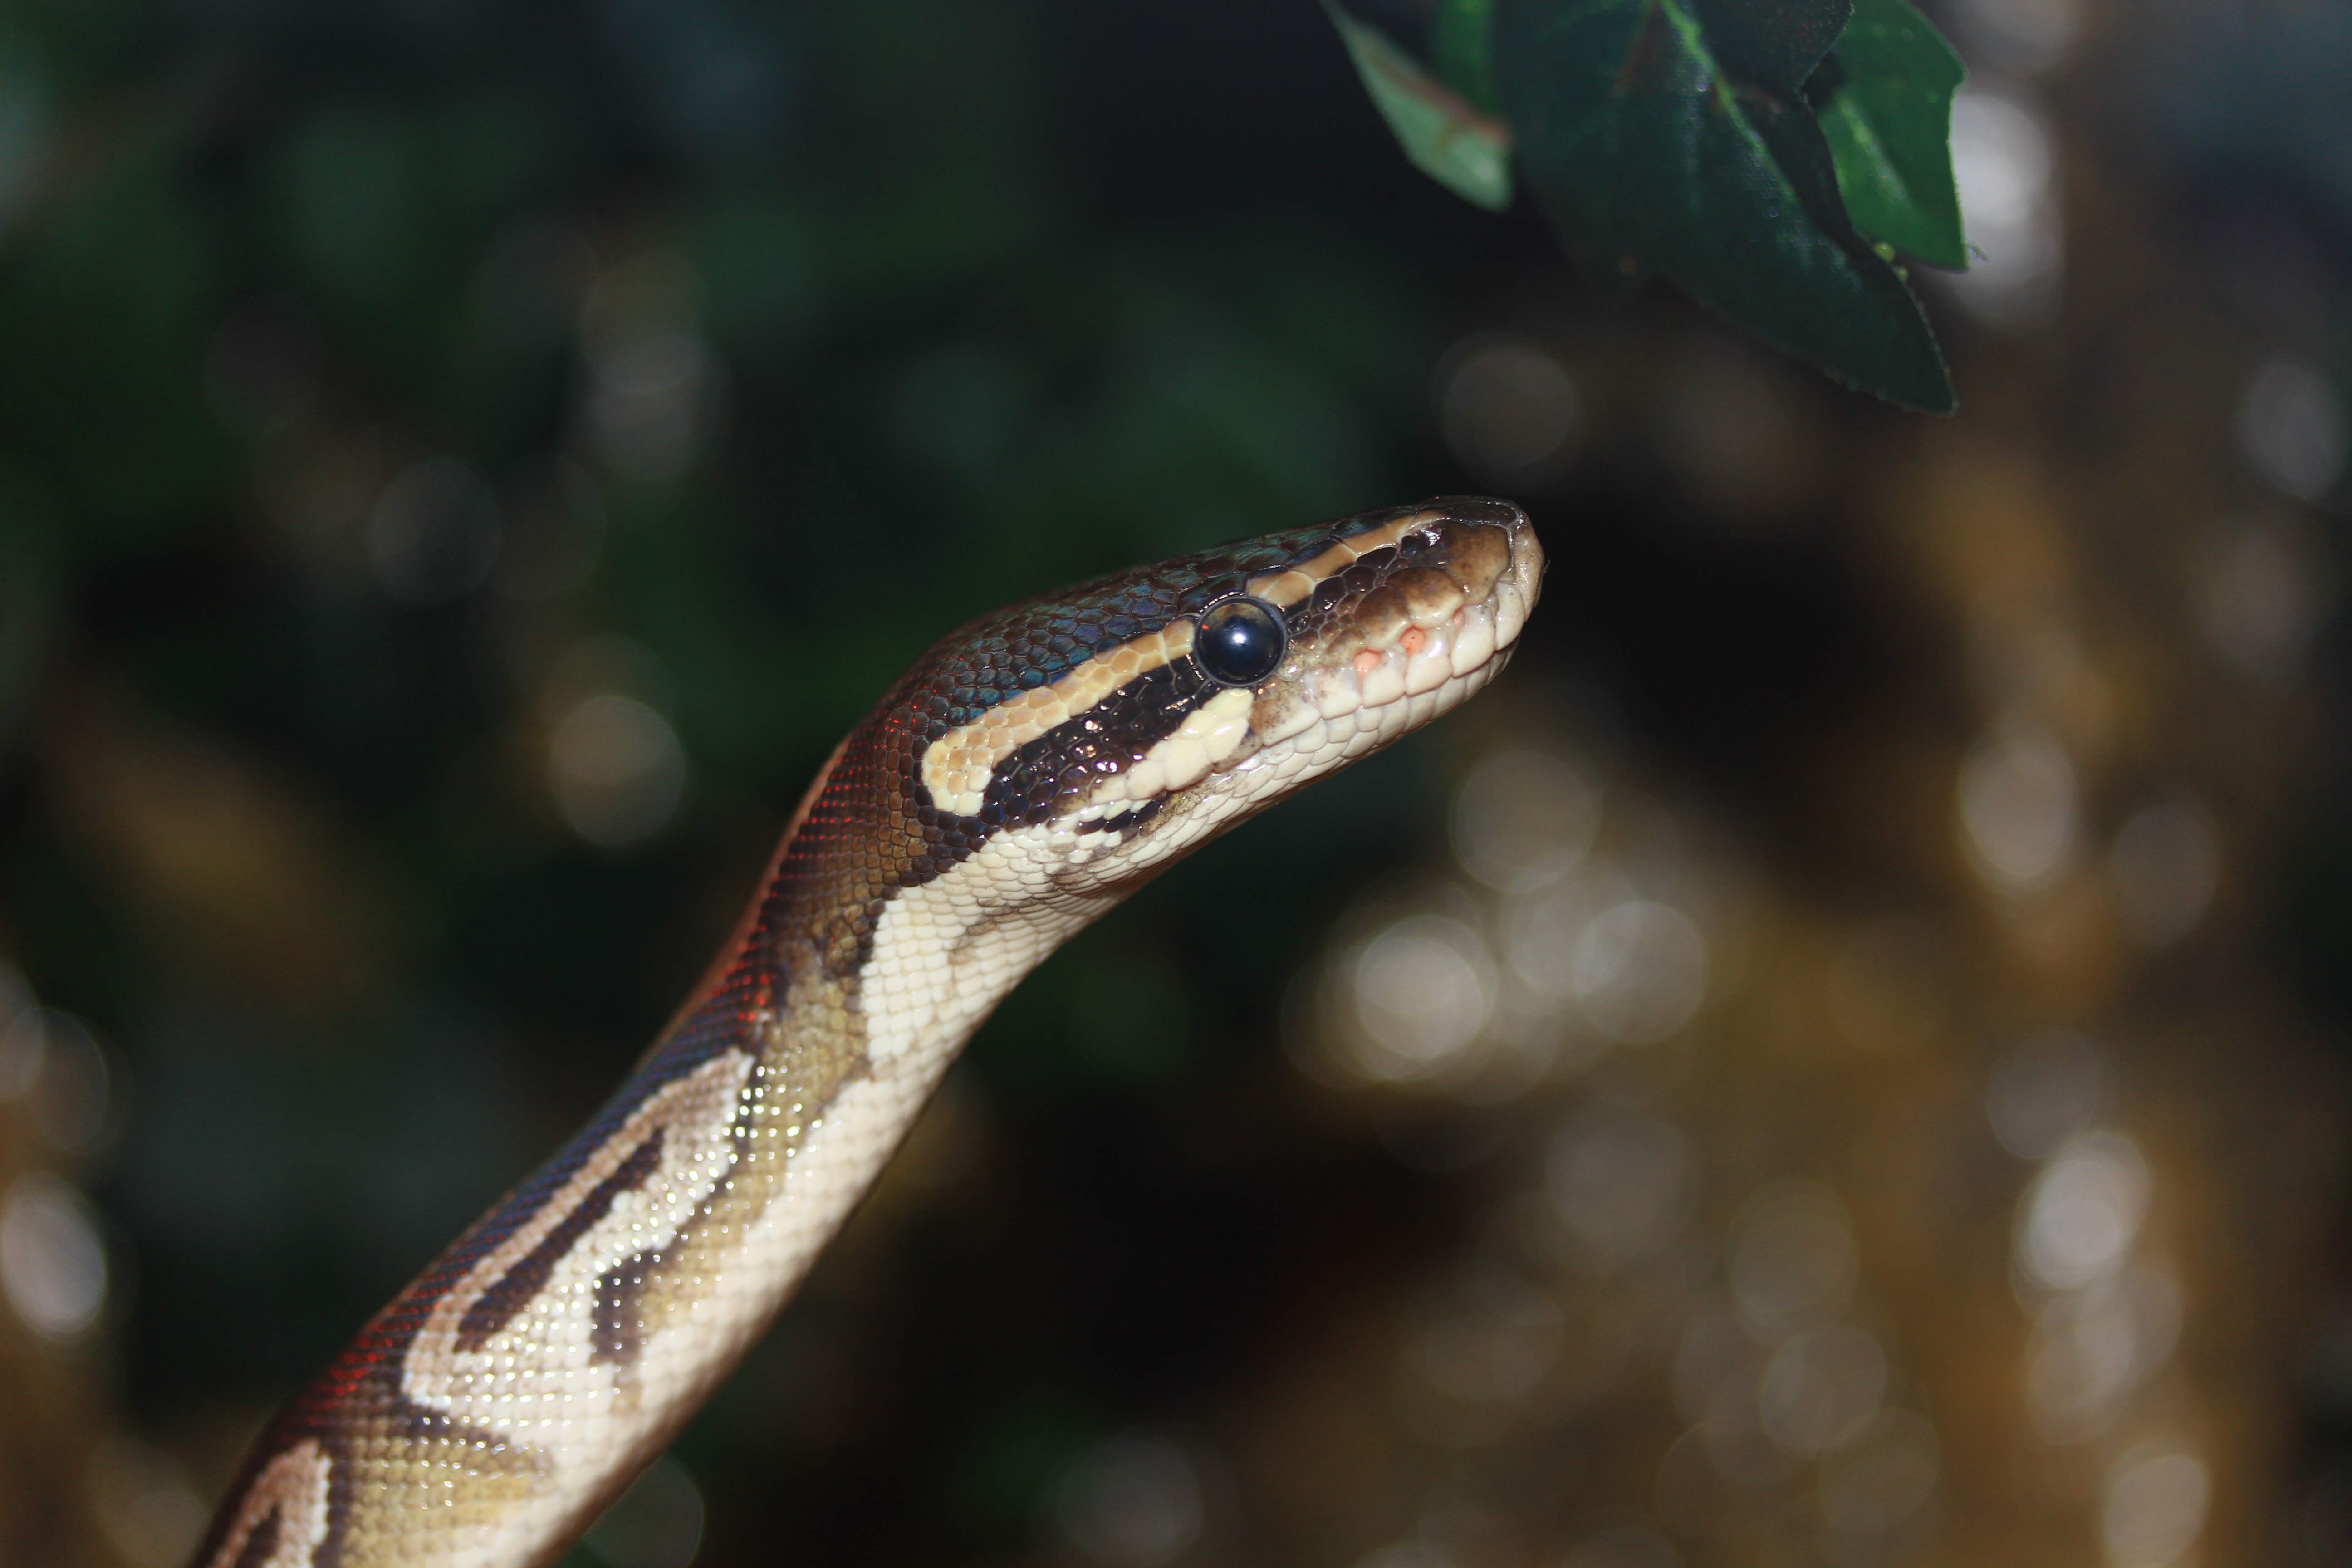
nature, branch, wildlife, golden, reptile, close, fauna, lizard, gecko, close up, head, snake, vertebrate, beauty, exotic, mojave, constrictor, macro photography, non toxic, boa, python regius, ball python, dactyloidae, ballpyhton, scaled reptile, lacertidae